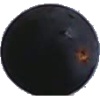
Label: blue_grape